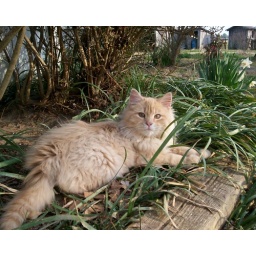
chillin' in the monkey grass